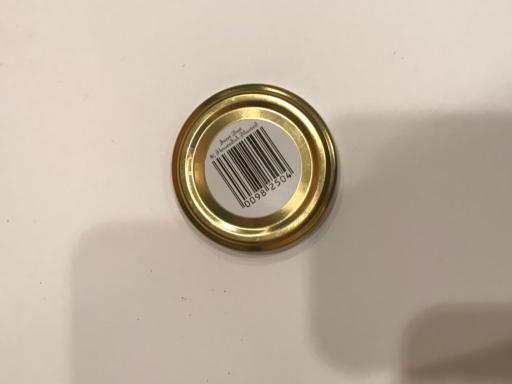
Label: metal